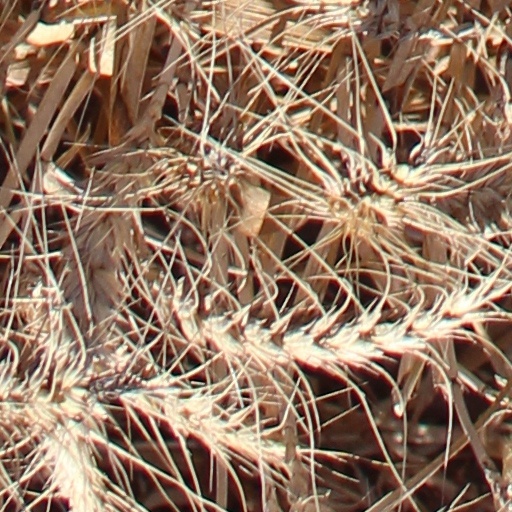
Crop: wheat